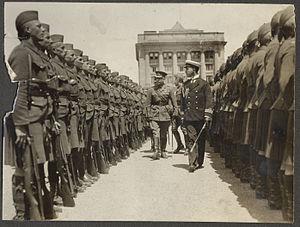
The Black Watch (Royal Highland Regiment) of Canada, littéralement « La Garde noire du Canada », abrégé en RHR et communément appelé simplement le Black Watch, est un régiment d’infanterie de la Première réserve de l'Armée canadienne. Établi en 1862, en tant que le 5th Battalion Volunteer Militia Rifles, Canada, littéralement le « 5ᵉ Bataillon de la Milice volontaire, Canada », il s'agit du plus ancien régiment écossais au Canada. Au cours de son histoire, il adopta différents noms dont 5th Regiment “Royal Scots of Canada” et 5th Regiment “Royal Highlanders of Canada” avant d'adopter son nom actuel en 1953.